Domenico Selvo

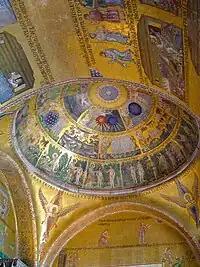
Mosaics in St Mark's Basilica were first commissioned by Domenico Selvo

At the beginning of Selvo's rule, he took over responsibility for the third construction of St. Mark's Basilica. This final and most famous version of the church, whose construction was begun by Domenico Contarini and finished by Vitale Faliero in 1094, remains an important symbol of the long periods of medieval Venetian wealth and power. The church is also a monument to the great Byzantine influence on Venetian art and culture throughout its history, but particularly in the 11th century. Though Selvo did not oversee the beginning or completion of St Mark's Basilica, his rule covered a longer period of its construction than the other two Doges who oversaw the project.